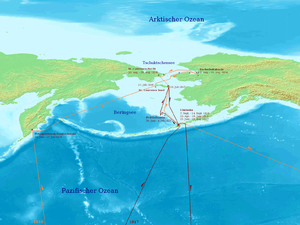
Rjurik-ekspeditionen / Ekspeditionens mål
Sommertogtets rute i 1816 og 1817
Den russiske Rjurik-ekspedition var en verdensomsejling, som gennemførtes fra 30. juli 1815 til 3. august 1818 under kommando af Otto von Kotzebue. Det overordnede formål var at opdage og undersøge Nordvestpassagen. Ekspeditionen med krigsskibet Rjurik blev udrustet og finansieret af den russiske greve, tidligere rigskansler Nikolaj Rumjantsev. Det skete med tsar tsar Aleksander 1.s fulde opbakning. På grund af dårlige vejrforhold nåede ekspeditionen dog ikke sit mål og vendte hjem tidligere end det var planen. Ekspeditionens historiske betydning ligger i de talrige nye opdagelser langs hele dens sejlrute såvel som de menneskelige og kulturelle erfaringer, som besætningen bragte med sig hjem fra den tre år lange rejse.